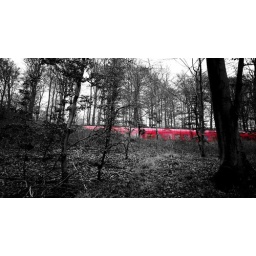
A red train in a grey forrest